Isis

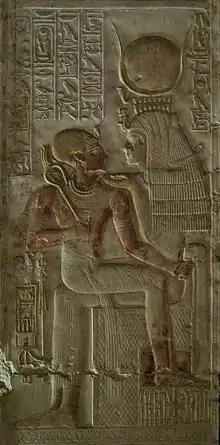
Isis holds the king, Seti I, in her lap, thirteenth century BCE

Horus was equated with each living pharaoh and Osiris with the pharaoh's deceased predecessors. Isis was therefore the mythological mother and wife of kings. In the Pyramid Texts her primary importance to the king was as one of the deities who protected and assisted him in the afterlife. Her prominence in royal ideology grew in the New Kingdom. Temple reliefs from that time on show the king nursing at Isis's breast; her milk not only healed her child, but symbolized his divine right to rule. Royal ideology increasingly emphasized the importance of queens as earthly counterparts of the goddesses who served as wives to the king and mothers to his heirs. Initially the most important of these goddesses was Hathor, whose attributes in art were incorporated into queens' crowns. But because of her own mythological links with queenship, Isis too was given the same titles and regalia as human queens.